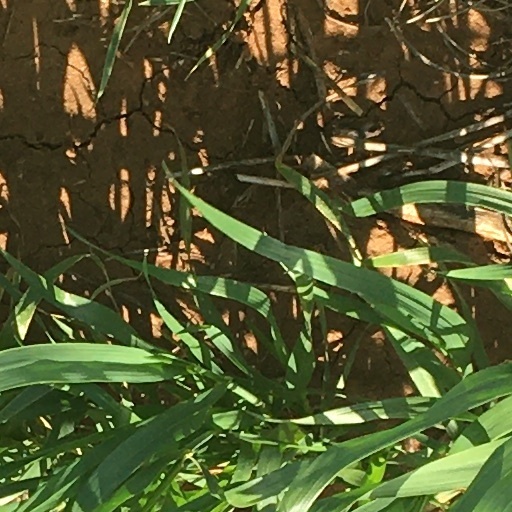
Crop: wheat